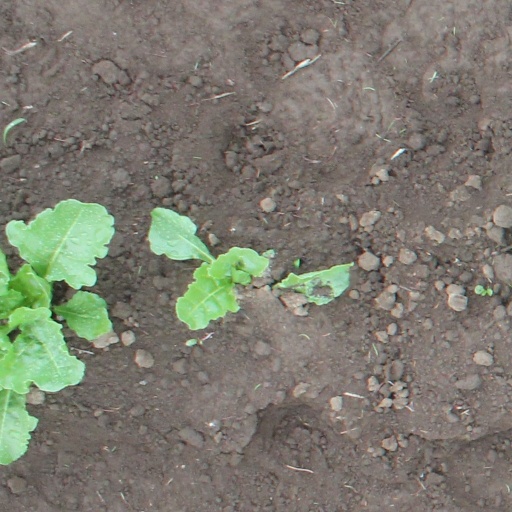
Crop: sugar beet